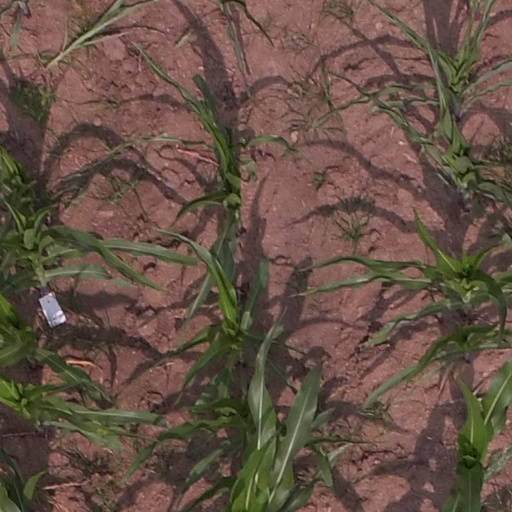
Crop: maize; corn